Ruskin Pottery

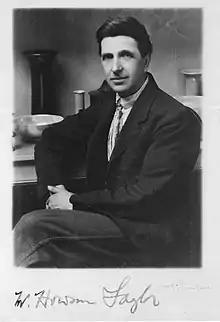
William Howson Taylor

When the studio closed in 1935 the formulae for the glazes and all the pottery documentation were deliberately destroyed, so that the unique Ruskin products could never be replicated.